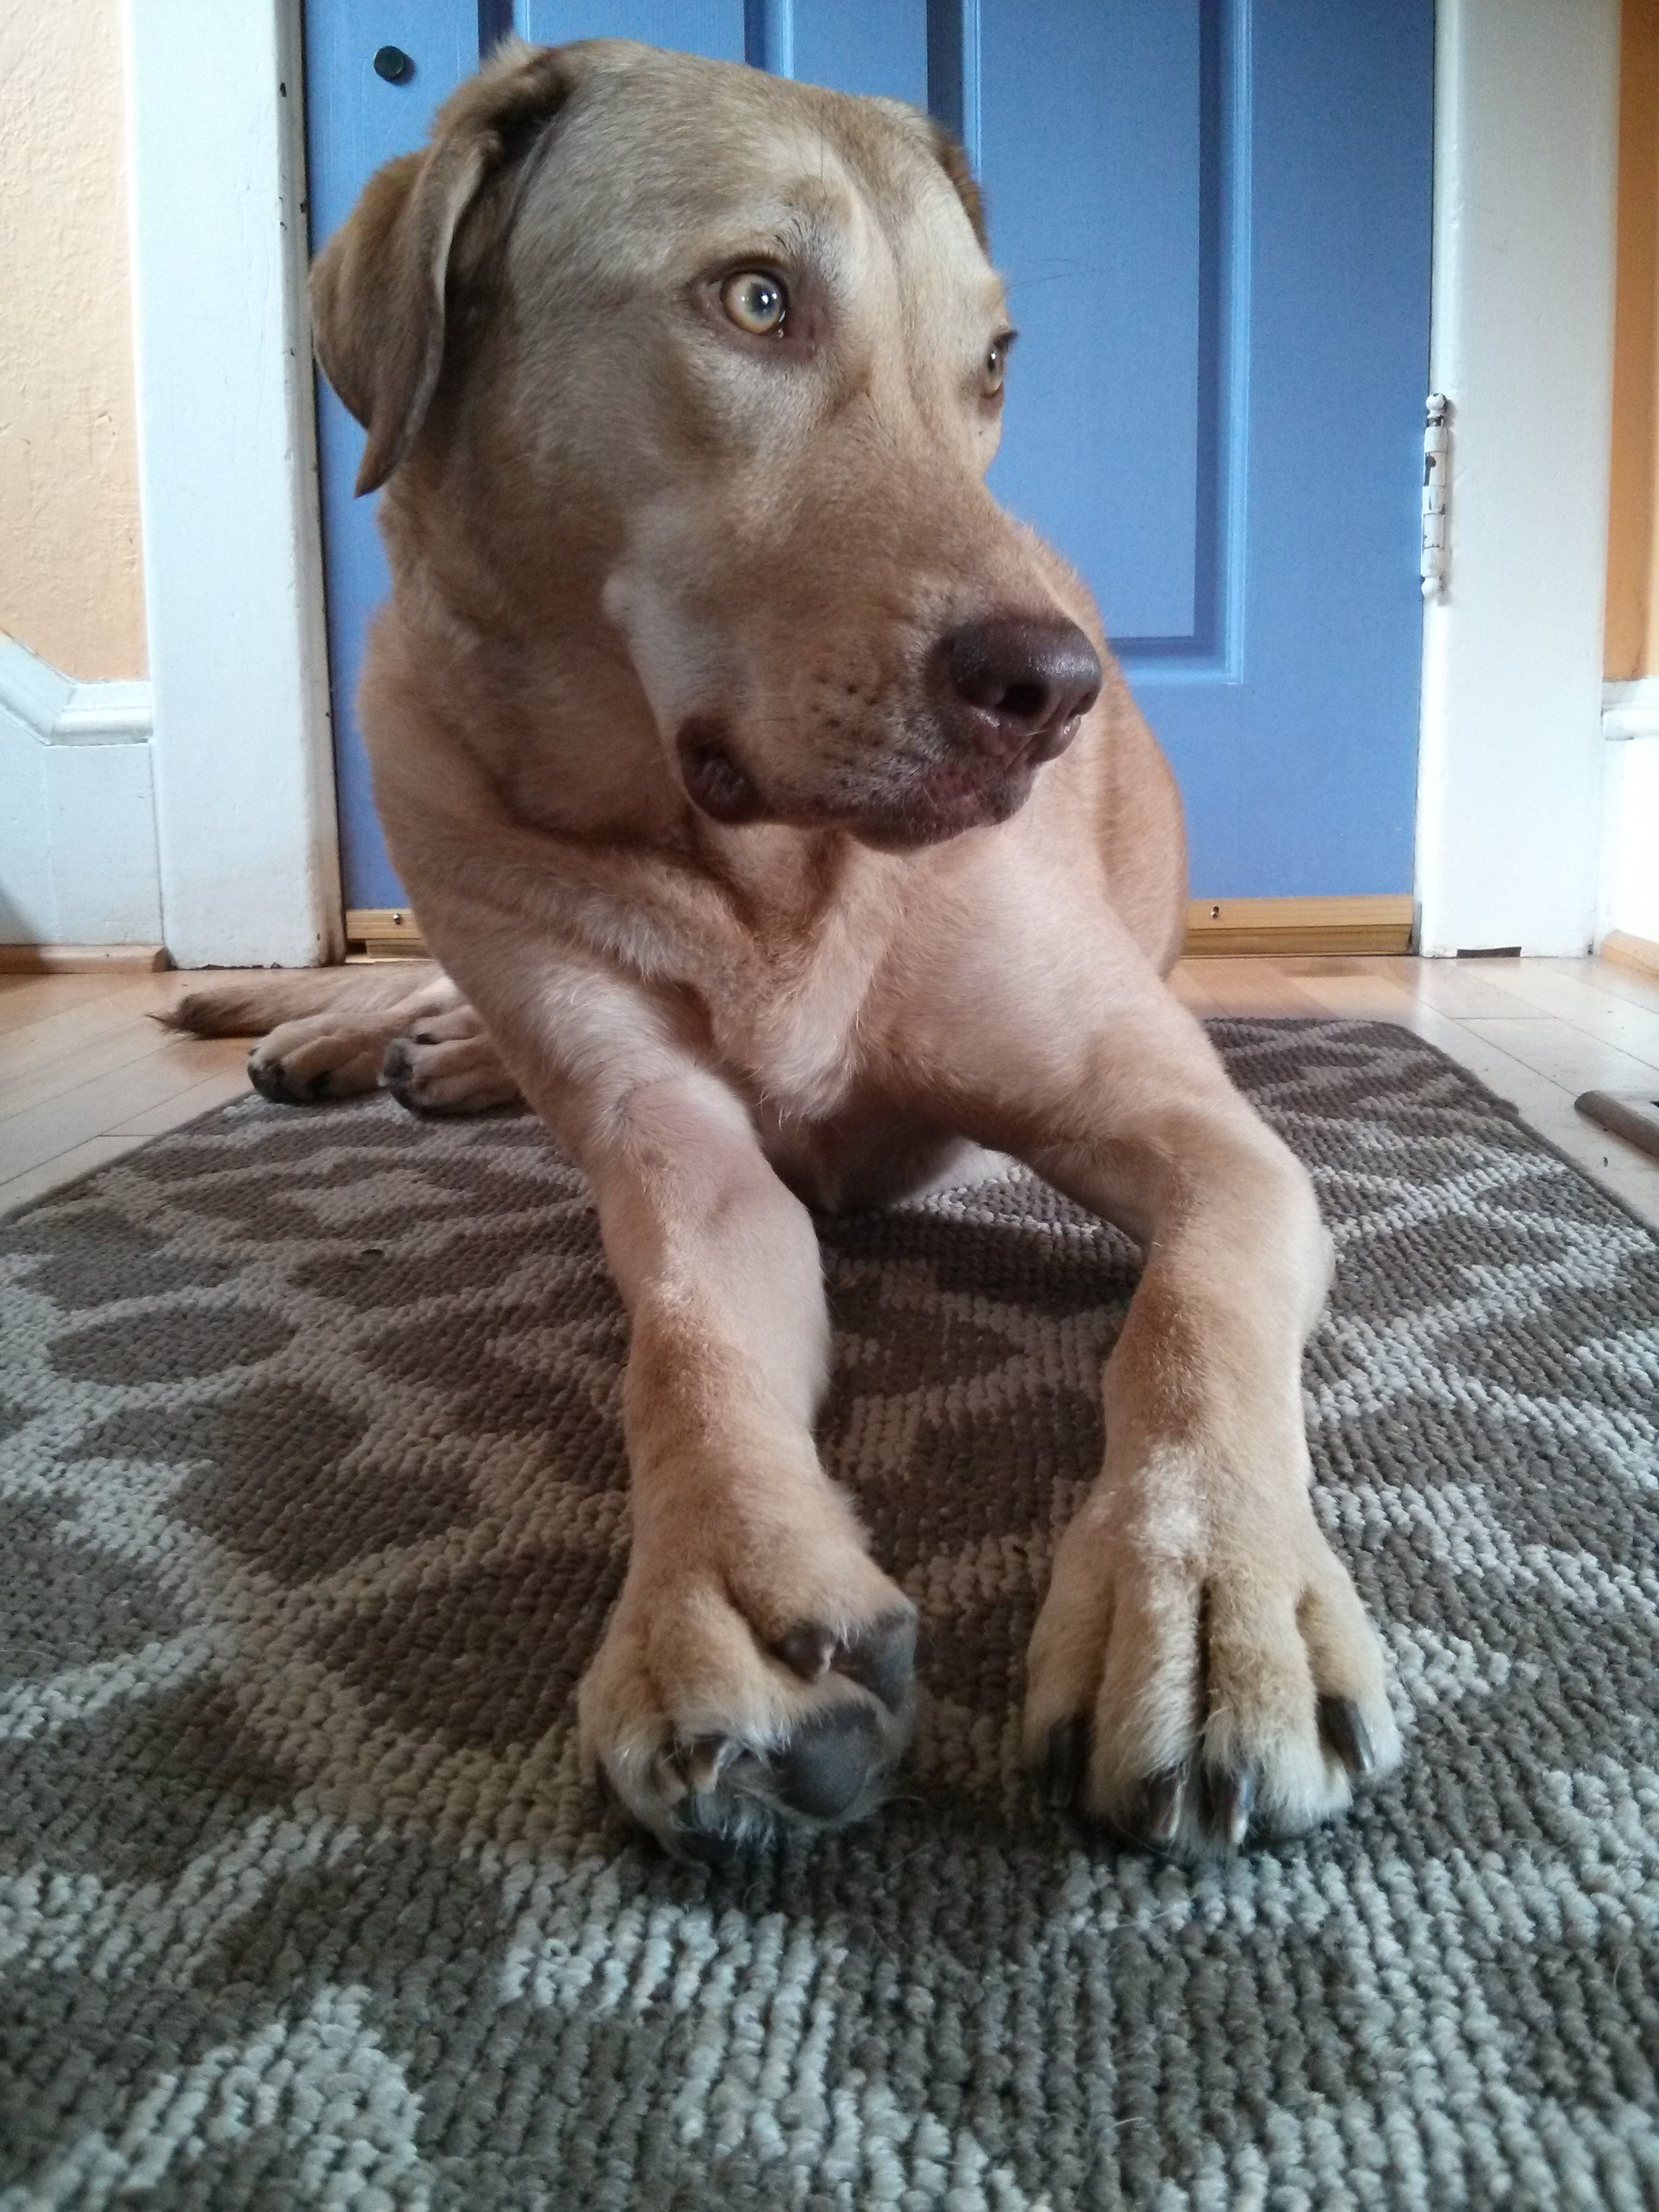
puppy, dog, waiting, mammal, vertebrate, paws, dog breed, street dog, dog like mammal, dog crossbreeds